Neal Beidleman

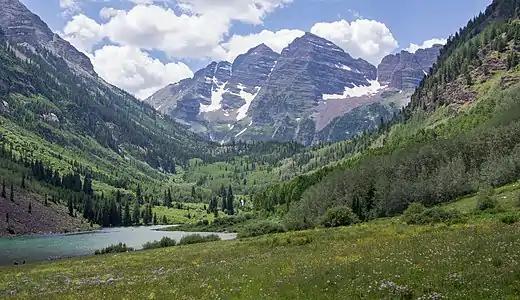
Aspen, Colorado, where Beidleman has continued climbing since returning from the Himalayas.

Prior to the disaster, Beidleman planned to pursue a career as a professional mountaineer. Afterwards, he said the 1996 trip changed him in inexplicable ways. At home in Aspen, he continued his work as a mechanical engineer, building various products for the aerospace and outdoor recreation industries, including devices to protect people in avalanches, ski boot heaters, shovels to bike pedals. Since returning from Everest, he has conducted numerous public talks on his experiences in that disaster, especially in regard to decision-making and team management.